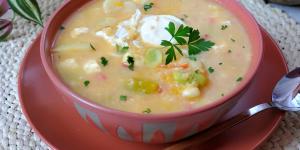
chupe de quinua